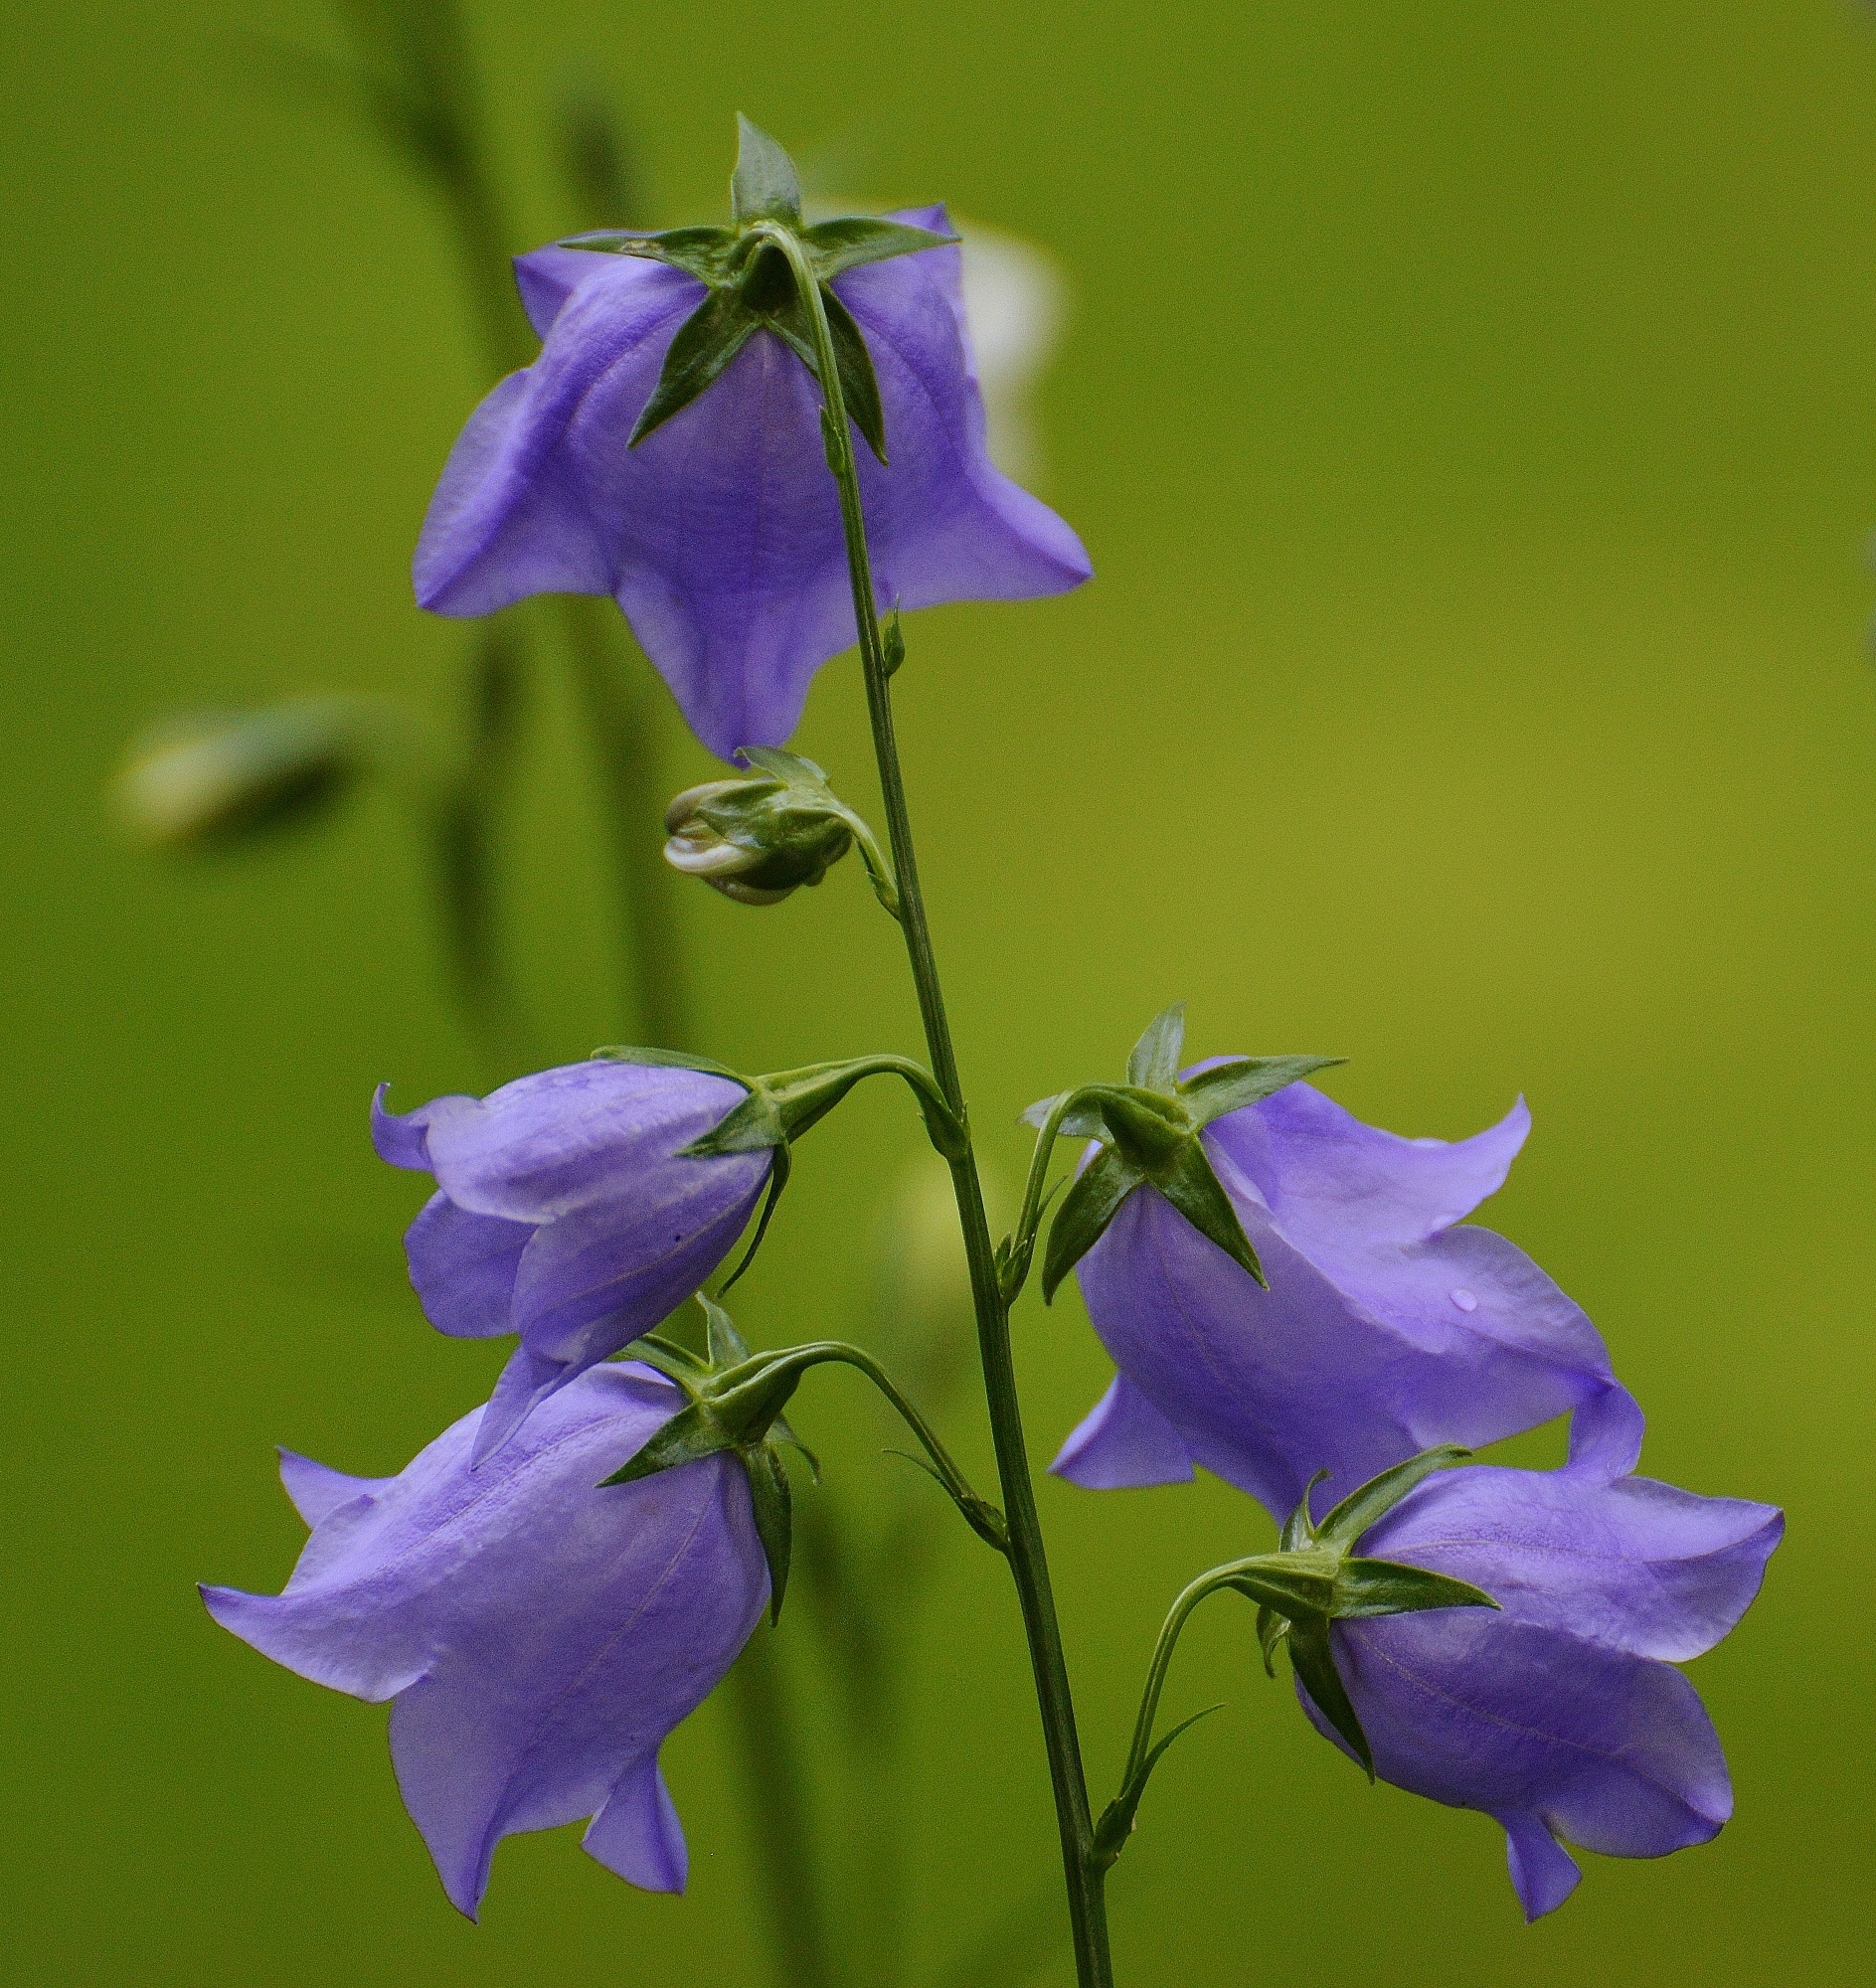
nature, blossom, plant, flower, purple, petal, bloom, flora, wildflower, flowers, beautiful, spring flower, bells, bellflower, gladiolus, macro photography, flowering plant, delphinium, bellflower family, harebell, plant stem, land plant, colorado blue columbine